Pastoral Neolithic

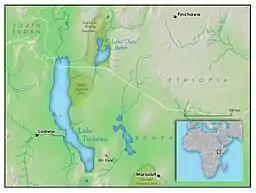
The Lake Turkana region

The beginning of the Pastoral Neolithic follows the Late Stone Age around 5000 BP. The earliest instances of food production in East Africa are found in Kenya and Tanzania. The earliest Pastoral Neolithic sites are in the Lake Turkana region from around 5000 BP. Predating the introduction of imported livestock, African pastoralists kept domestic livestock but did not keep the lifestyles characteristic of modern pastoralists; this is shown by the lack of bones from domesticated animals and an abundance of bones from undomesticated animals at early Pastoral Neolithic sites. These preliminary herding cultures are characteristic of the Pastoral Neolithic and generally lack stationary agricultural practices and metal use. The exact introductory timeline of pastoralism to eastern Africa is not completely known.